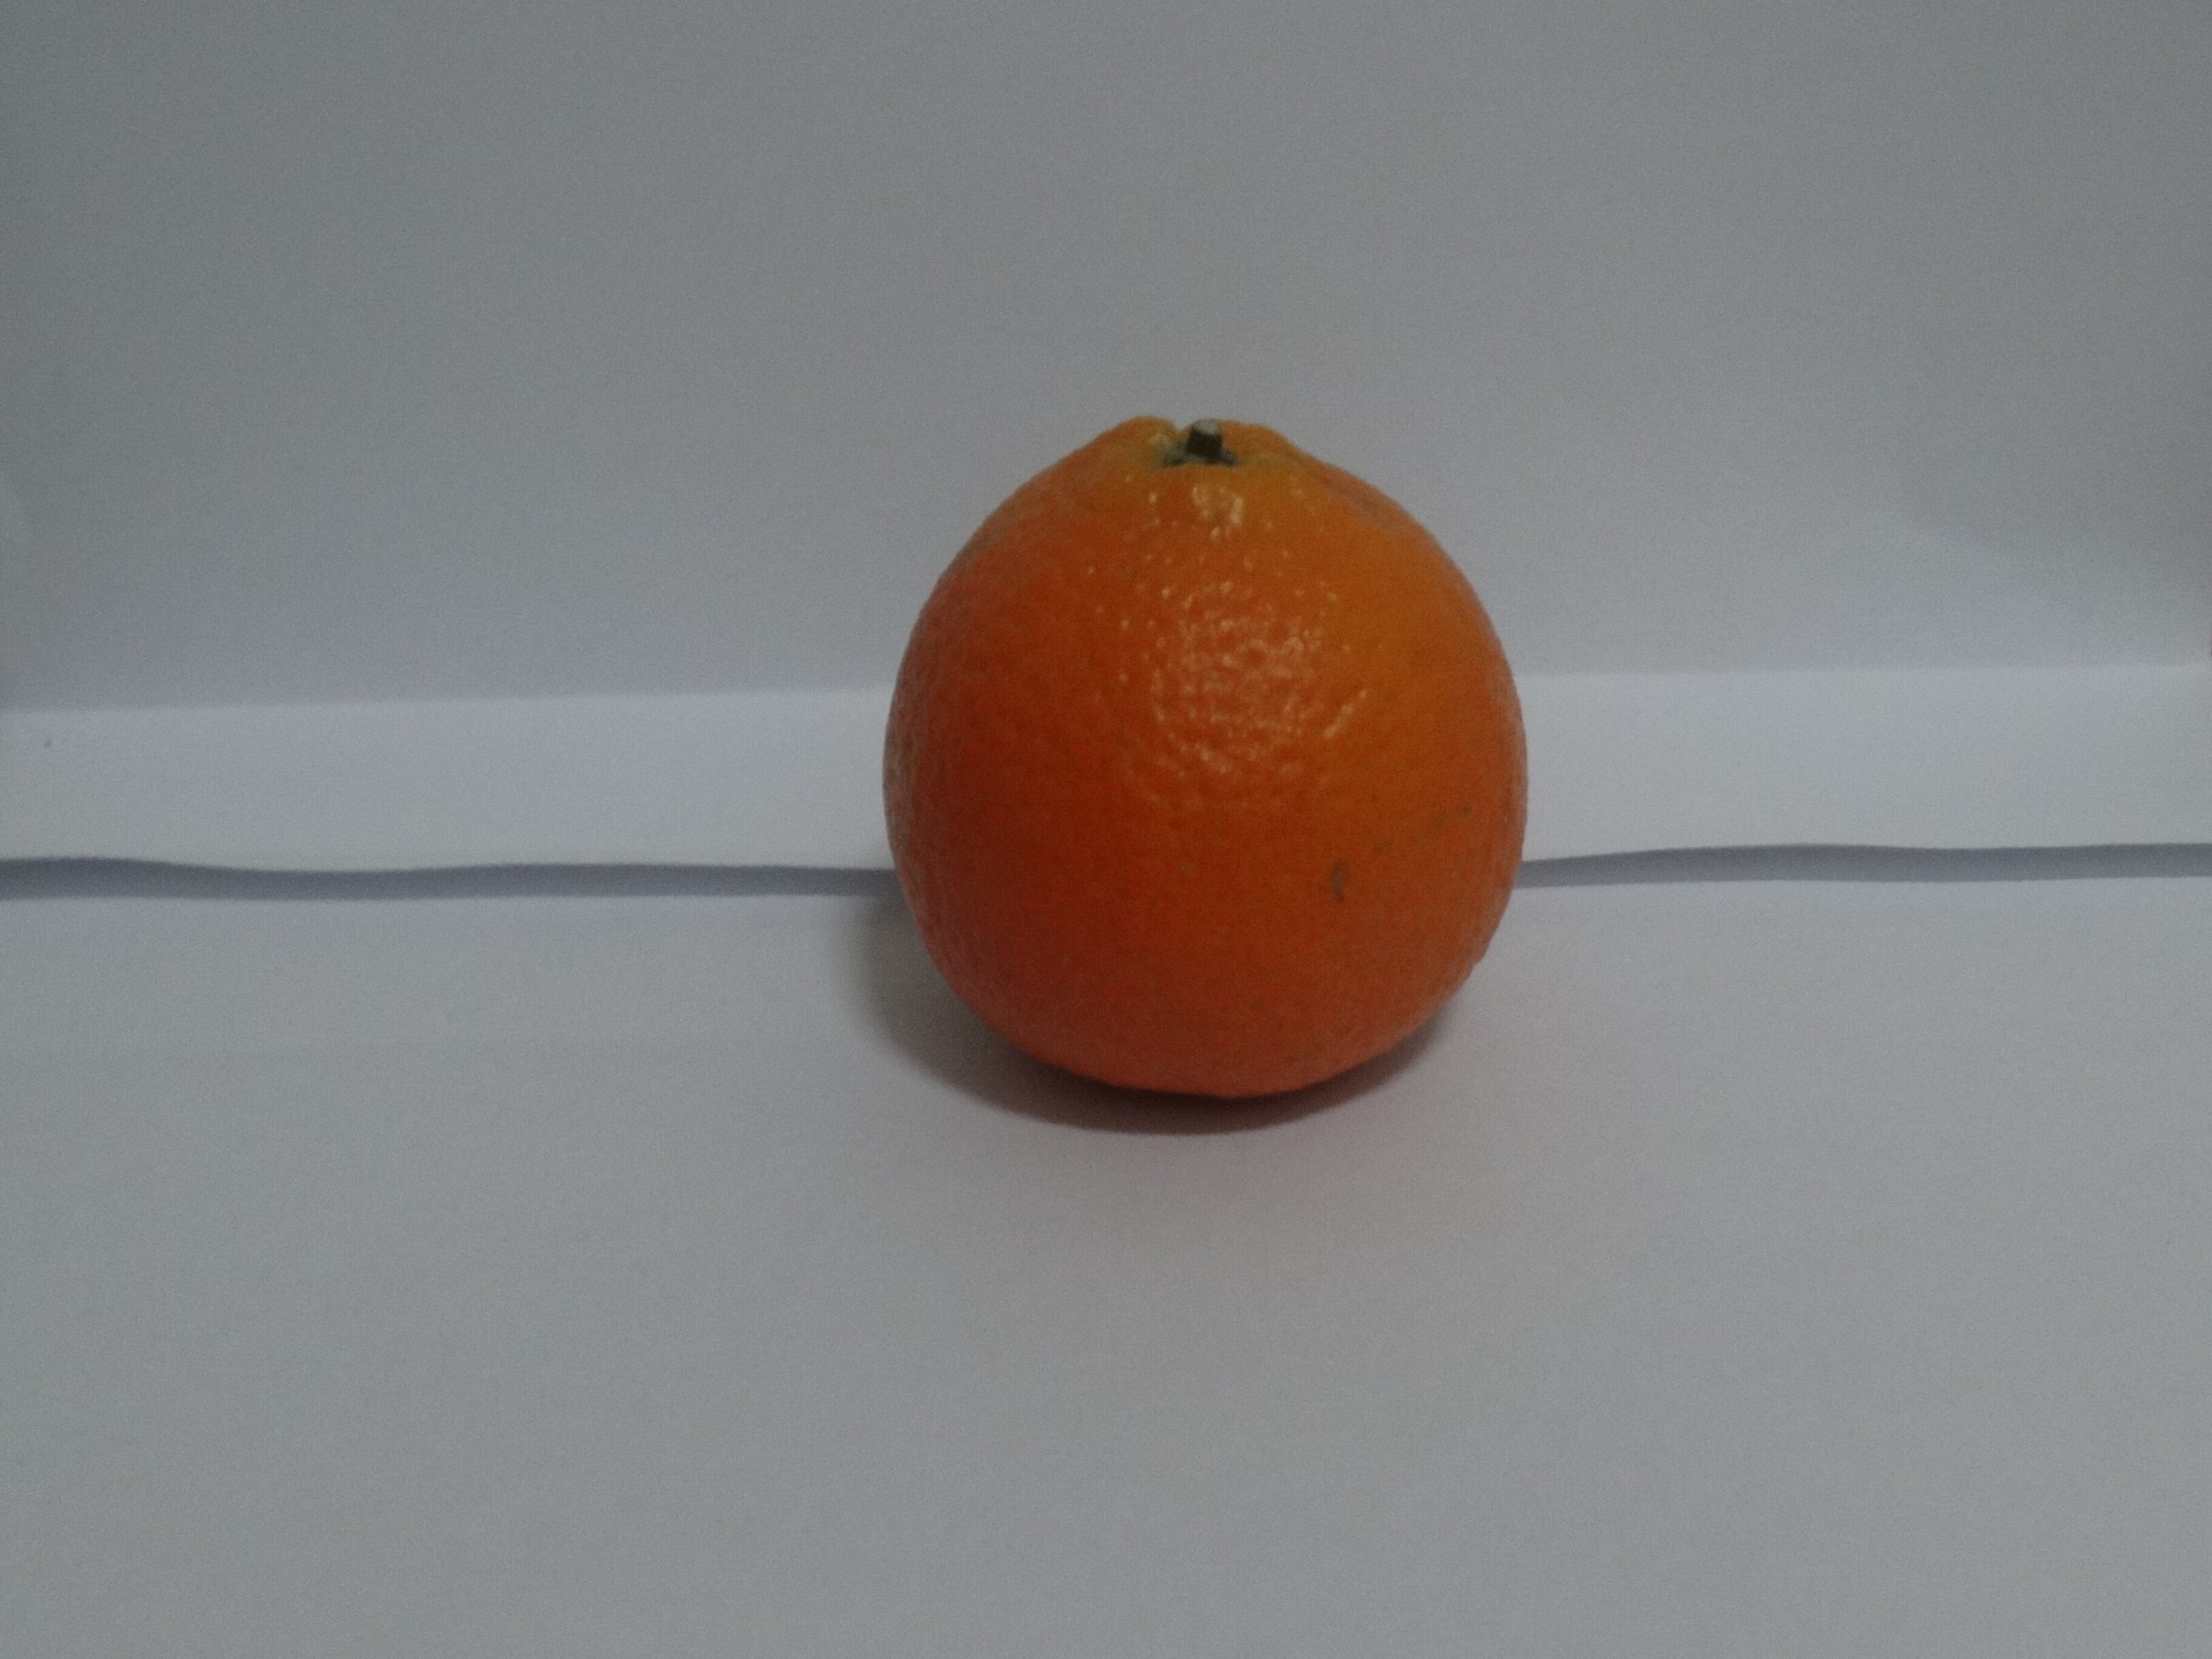
Citrus fruit variety: tankan